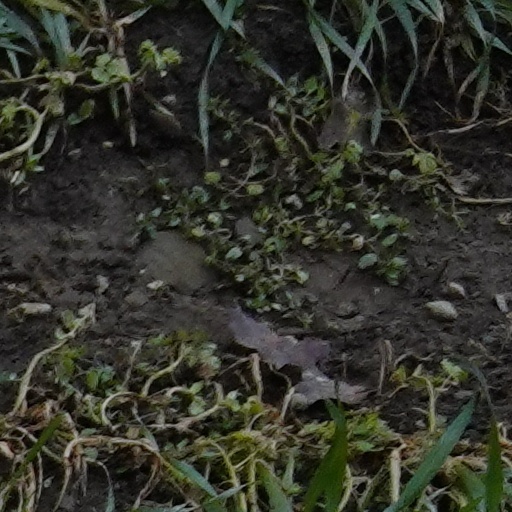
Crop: wheat